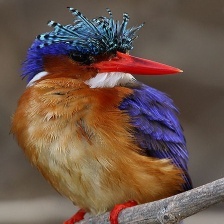
Species: MALACHITE KINGFISHER
Scientific name: CORYTHORNIS CRISTATUS